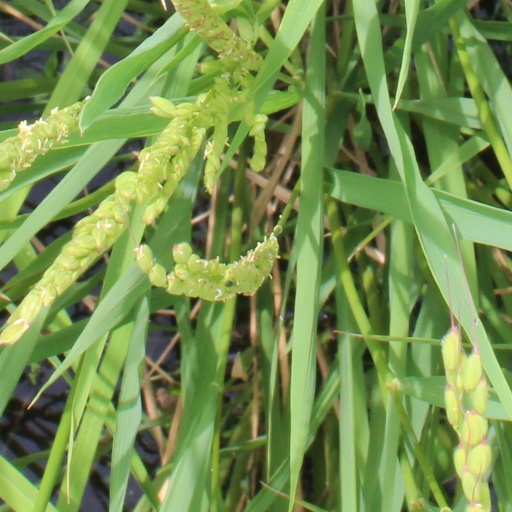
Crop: rice